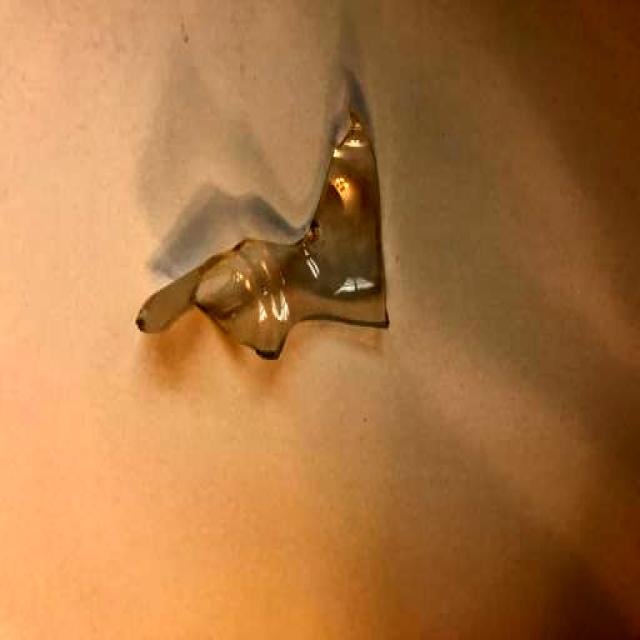
Label: Glass